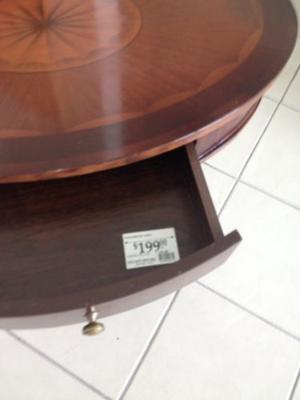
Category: table